DRS RQ-15 Neptune

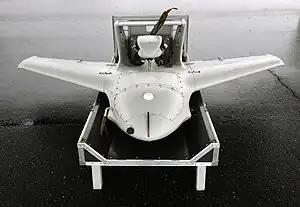
RQ-15 on display at a 2005 Naval UAV Air Demo

The DRS RQ-15 Neptune is a reconnaissance UAV developed in the United States in the early years of the 21st century. The design is optimized for operations over water, and is capable of water landings on its flying boat–like hull. The 11.2 kW (15 hp) pusher engine is mounted high to keep it dry during takeoffs and landings. The Neptune can also be launched off a pneumatic catapult and land on a skid. In 2007, one was unsuccessfully launched off the USS "Nashville" (LPD-13), crashing into the water less than two seconds after lift off.